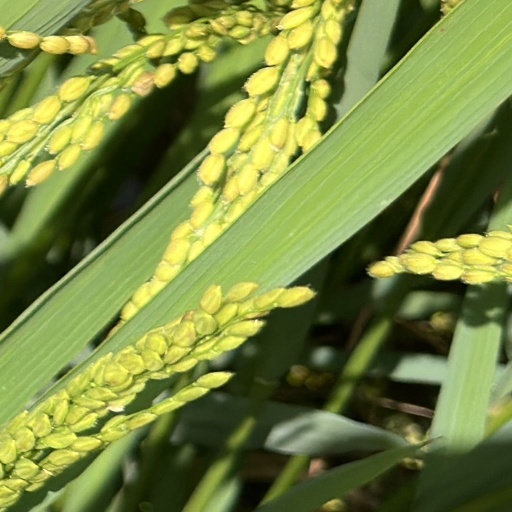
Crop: rice